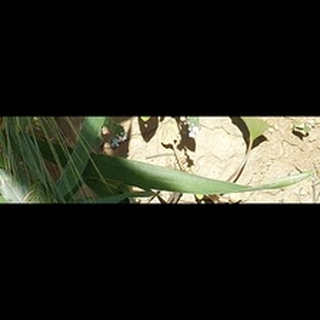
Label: healthy_wheat